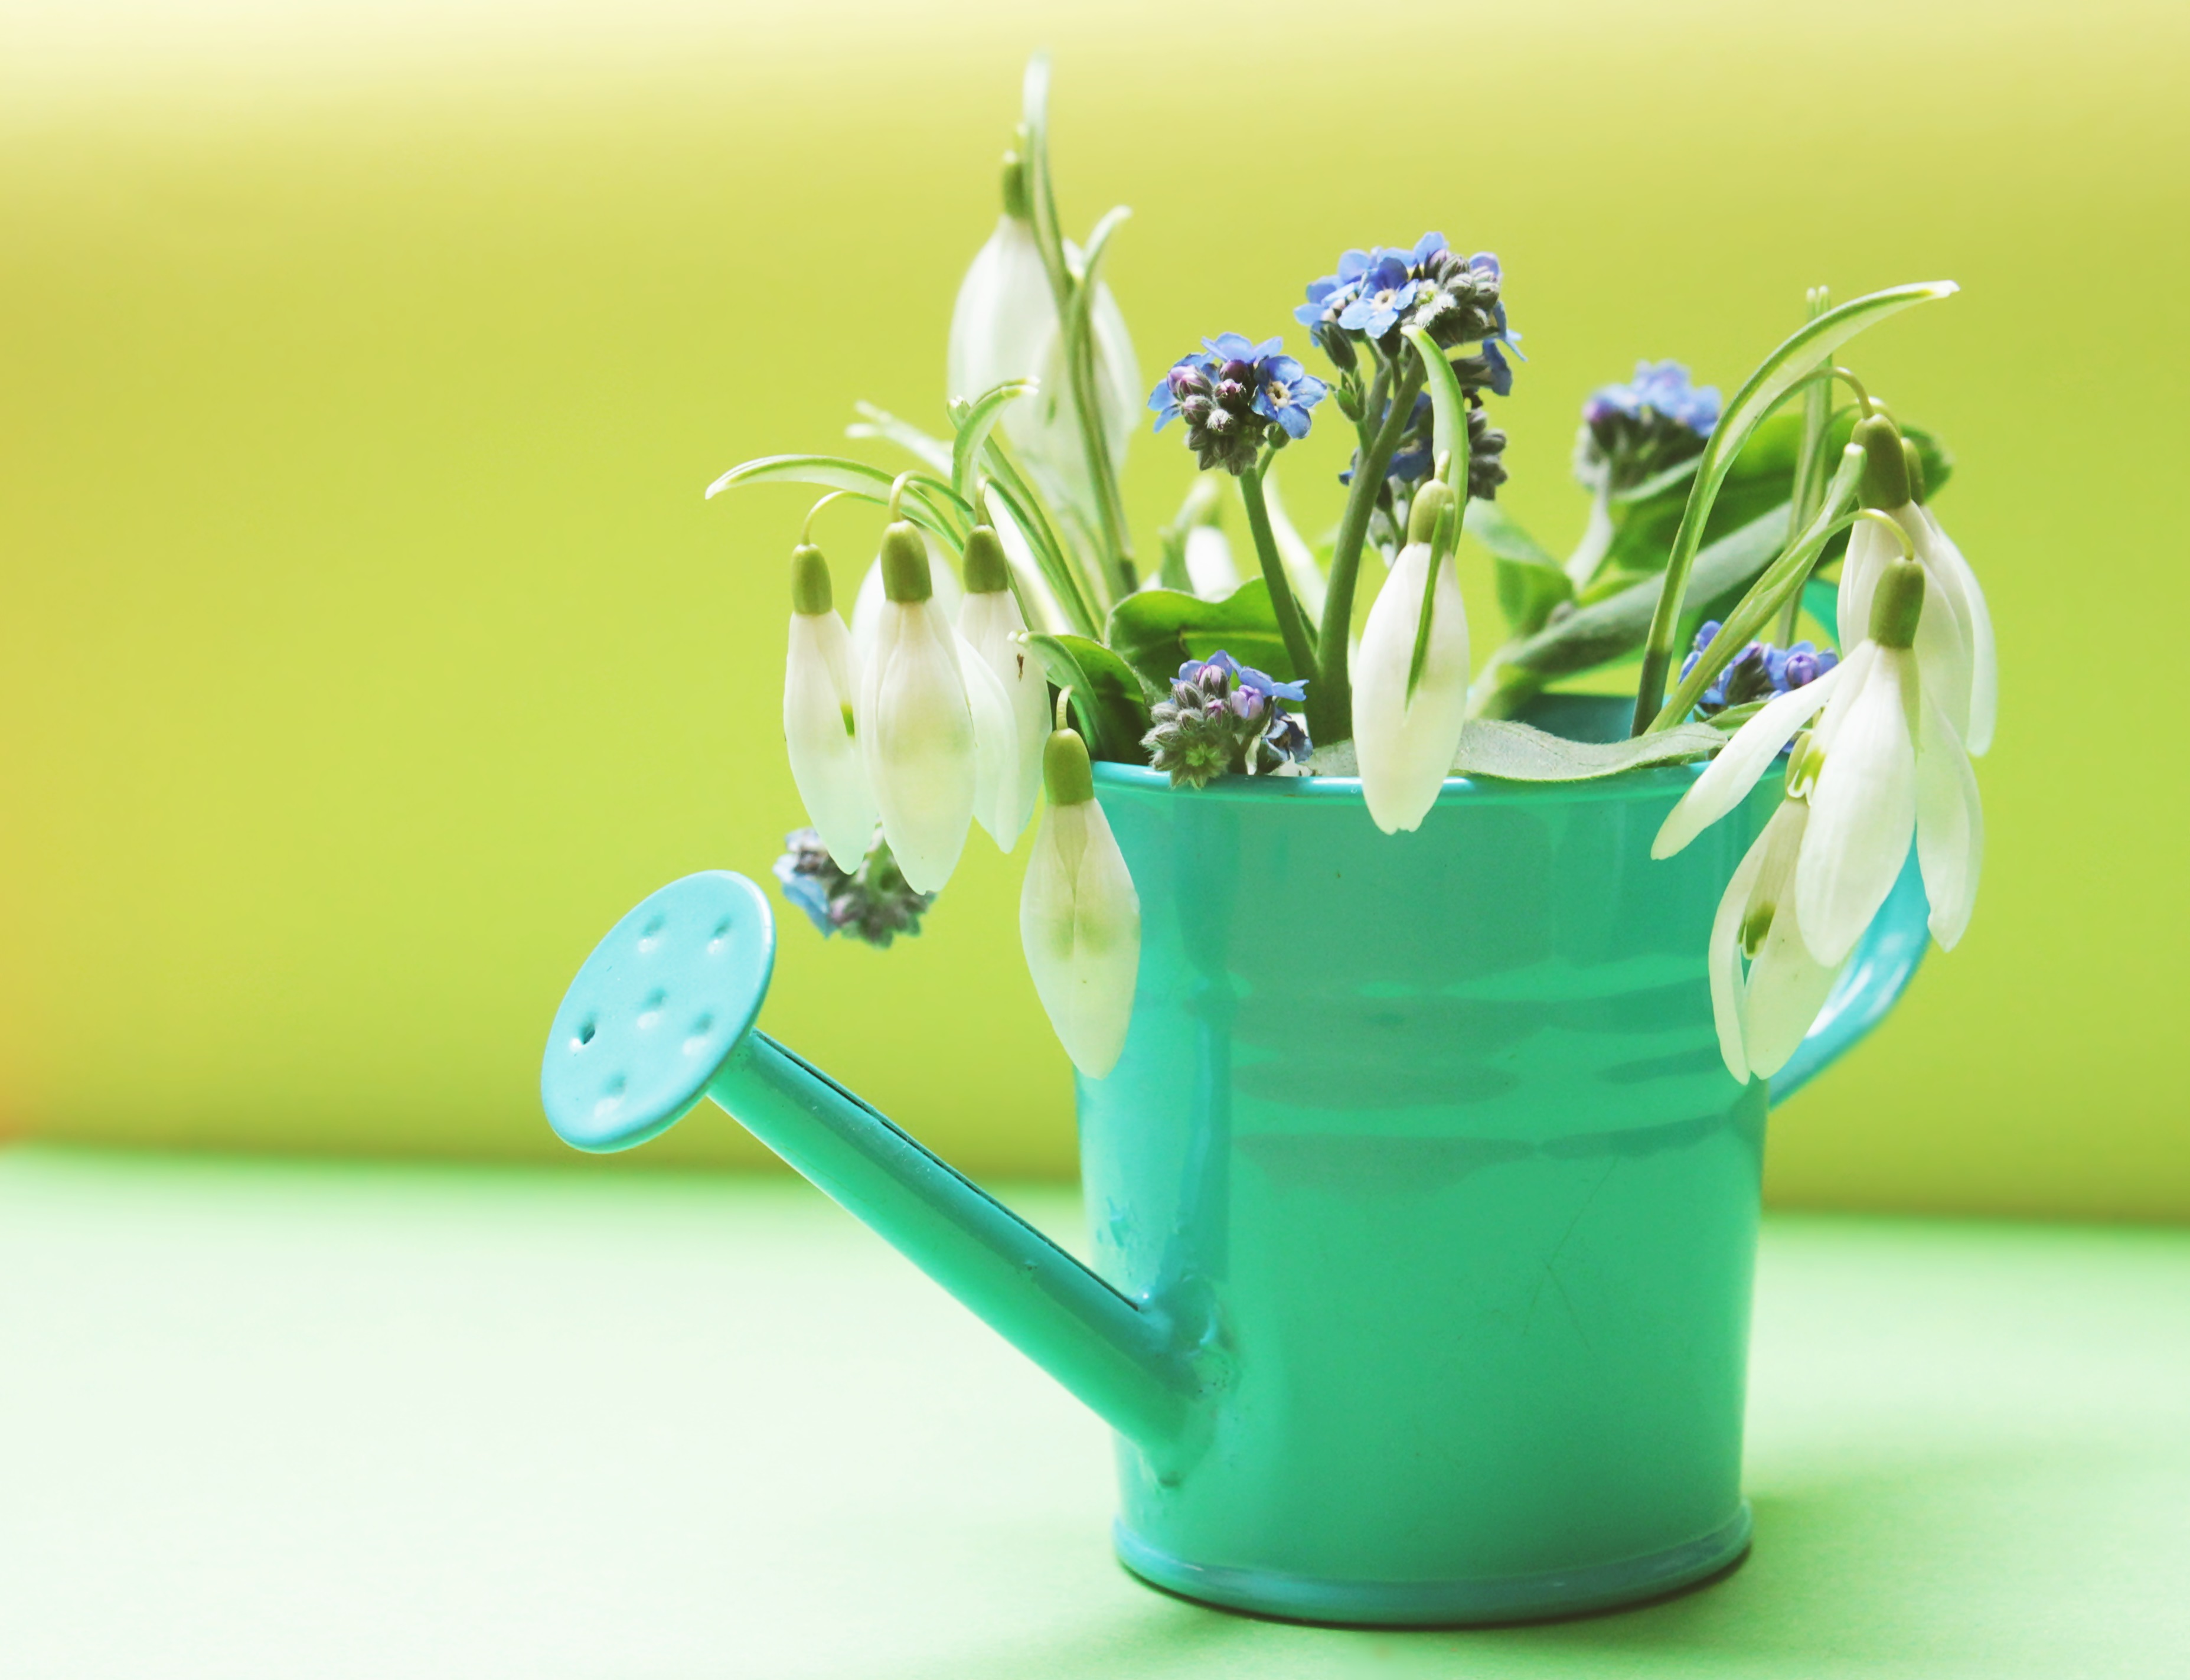
plant, white, flower, bloom, cup, vase, decoration, spring, green, color, blue, colorful, yellow, flora, still life, map, thank you, deco, flowers, floral greeting, forget me not, postcard, beautiful, flowerpot, snowdrop, petrol, birthday, tender, greeting, greeting card, spring flowers, early bloomer, galanthus, spring awakening, fr hlingsanfang, flowering plant, signs of spring, flower bouquet, watering can, snowdrop spring